Viking expansion

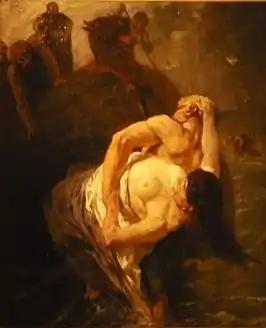
A depiction of Vikings kidnapping a woman. Viking men often kidnapped foreign women for marriage or concubinage from lands that they had pillaged. Illustrated by French painter Évariste Vital Luminais in the 19th century.

A different idea is that the Viking population had exceeded the agricultural potential of their homeland. This may have been true of western Norway, where there were few reserves of land; however, it is unlikely that the rest of Scandinavia was experiencing famine.